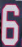
Number: 6